Kyrgyz in China

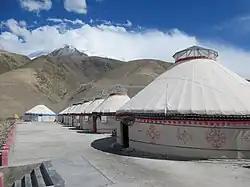
Kyrgyz yurts in Bulungkol

The majority of the Kyrgyz in China are herders, mainly raising camels and sheep. Their language and culture is very similar to the Kazakhs in China. They speak the Kyrgyz language as their mother tongue. The Kyrgyz people living in Aktao and other counties also commonly speak Uyghur. Most of the Kyrgyz in Tekes and Zhaosu speak Kazakh and Chinese while many Kyrgyz who live in Tacheng and Emin often use or combine Kazakh, Mongolian and Chinese.